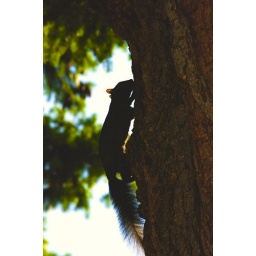
One of Bellingham's native black squirrels in the fir tree in front of our house. Cute little thin ears.